Granny knot

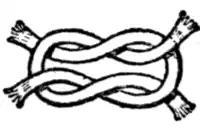
Bourchier knot of heraldry

In heraldry, the granny knot is known as the Bourchier knot, due to being a heraldic badge of the Bourchier family.